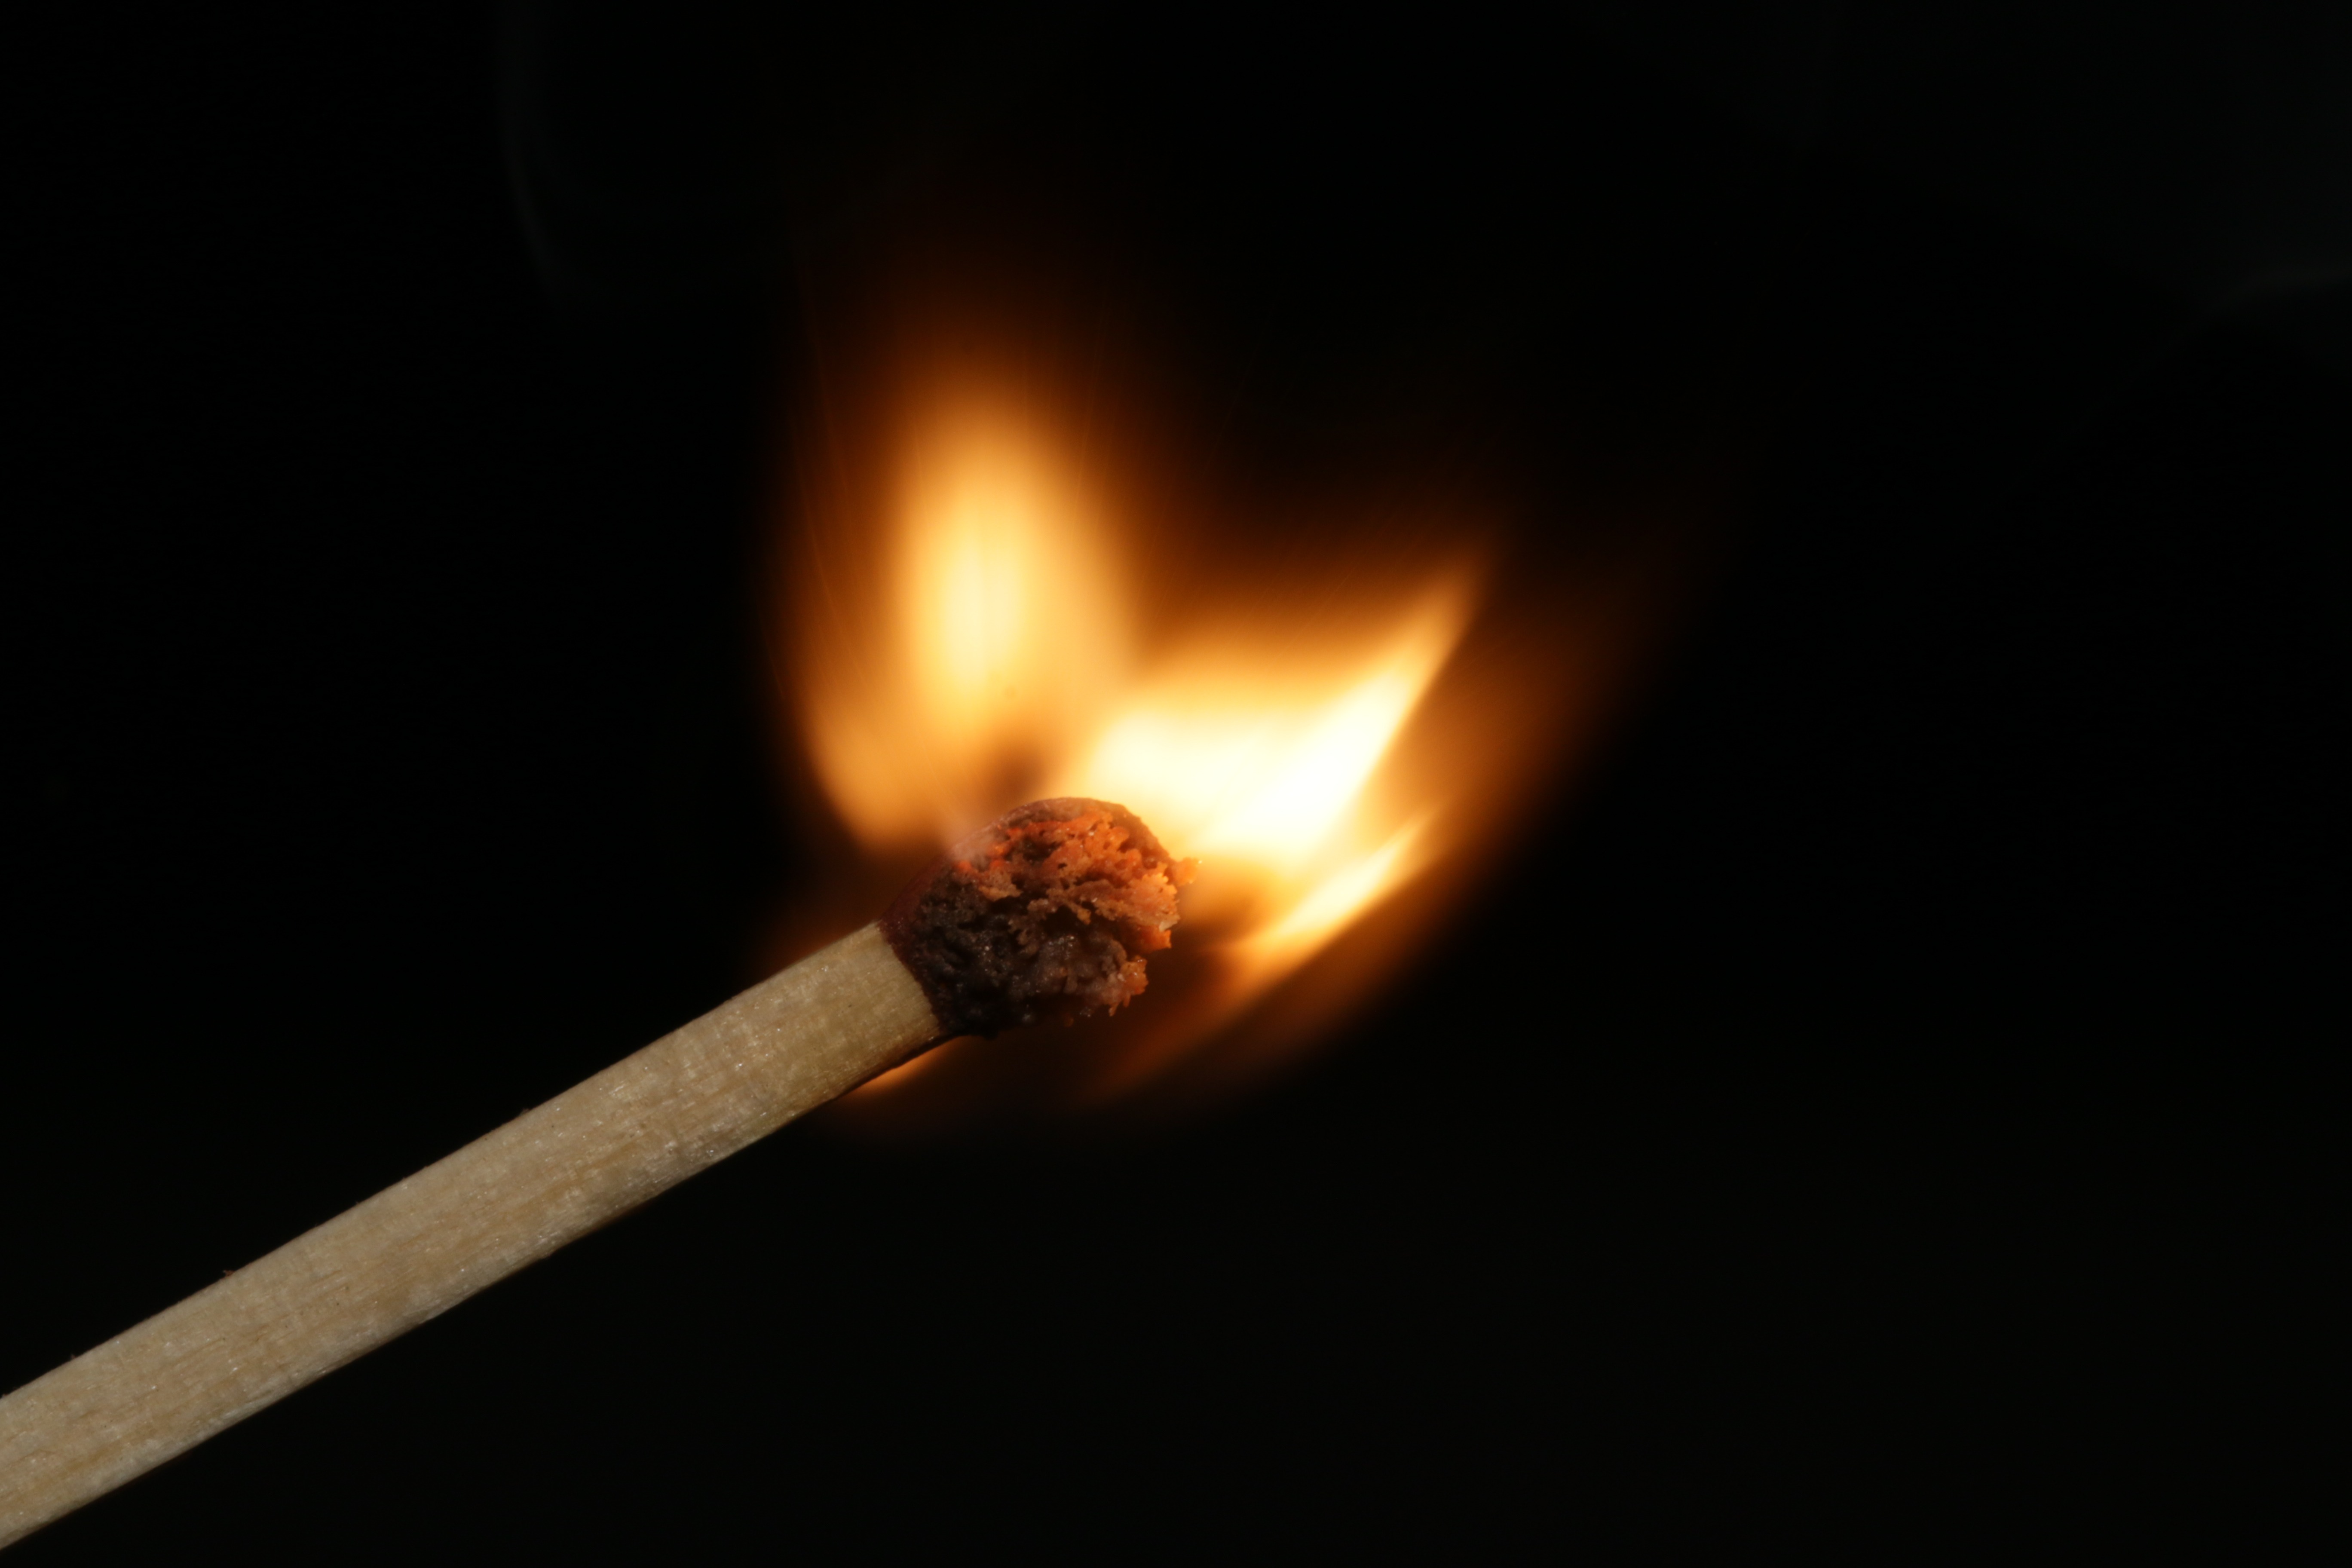
tool, sparkler, flame, fire, black, lighting, burn, match, sulfur, burns, match head